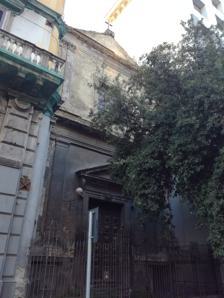
Building: San Giacomo degli Italiani
Country: Italy
Year built: 1775
San Giacomo degli Italiani (once the church of San Giacomo dei Pisani ) is a church located on Via Depretis in Naples , Italy. Facade First built in 1238, in the Swabian era, and given in gratitude to merchants from the Republic of Pisa , who had recently been victorious in a battle against a Saracen navy. At the beginning of the 15th century the church was turned over to the knights of the Order of the Spade (Ordine della Spada). Subsequently circa 1575, the church and the order of the Spada was forbidden to carry out their investitures by the viceroy Íñigo López de Hurtado de Mendoza , and the ceremonies were moved to the San Giacomo degli Spagnoli . In 1775, the church was granted to the Complementari , who restored the church in a Baroque style. The present church of San Giacomo was reconstructed by reopening an alternative older portal, surmounted by a coat of arms of a shell with crossed swords. Due to the damage from the bombardment of 1943 and the Irpinia earthquake of 1980 , the building is not longer consecrated, and used for temporary art exhibitions. The interior artwork has been moved elsewhere. 40°50′32″N 14°15′16″E / 40.842240°N 14.254525°E / 40.842240; 14.254525 References